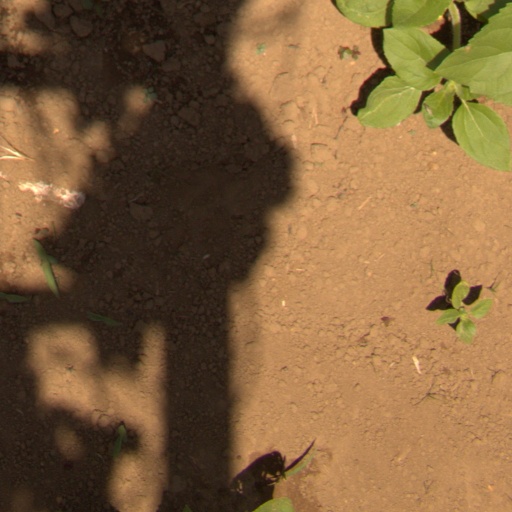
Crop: Jerusalem artichoke